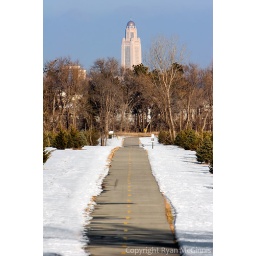
A bike path leads towards the distant capitol building in Lincoln, Nebraska, December 26, 2007.